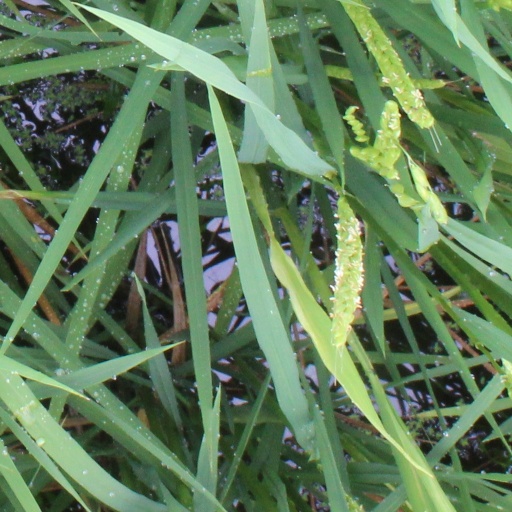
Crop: rice